Eddy Herrera

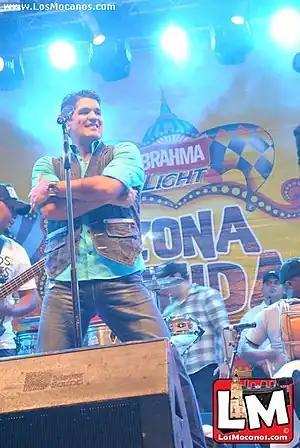
Eddy Herrera in music festival.

His first international success was titled "El jardinero", which was launched three months after having joined the Wilfrido Vargas's musical group. He stayed in that group from 1984 to 1990, when he was launched as a soloist under the label MP Records. Their second album was recorded a year later under the same label; it was titled "Mi more".